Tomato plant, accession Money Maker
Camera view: horizontal (90 deg, fisheye); turntable rotation: 210 degrees
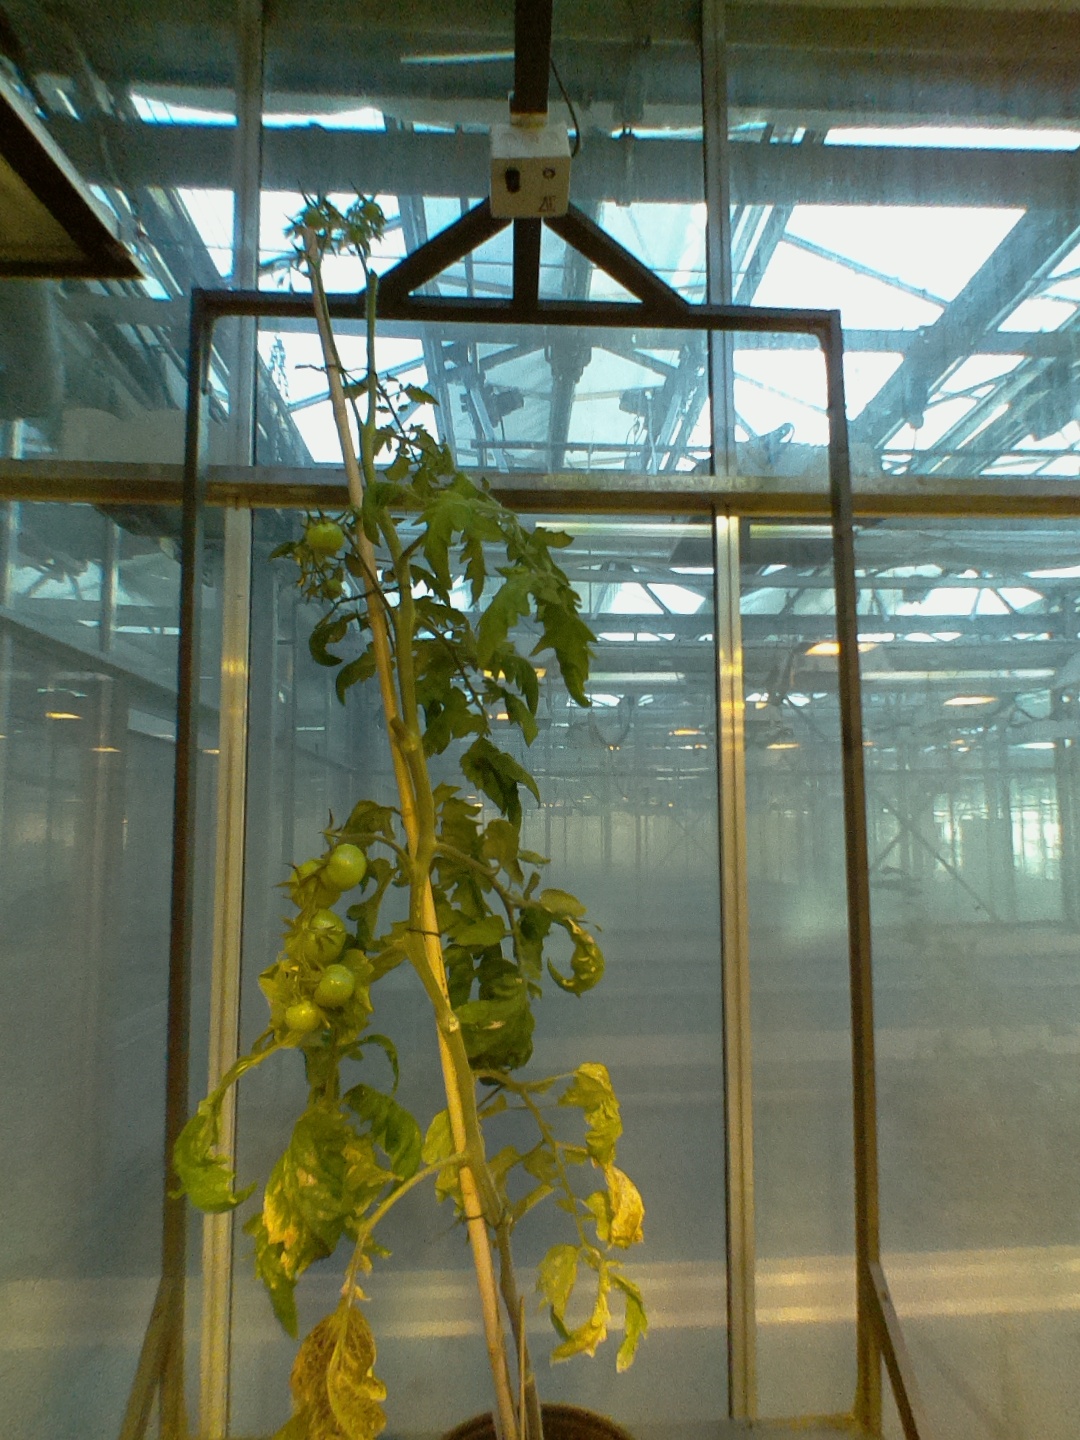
BBCH growth stage 78: 80% -90% of final fruit size